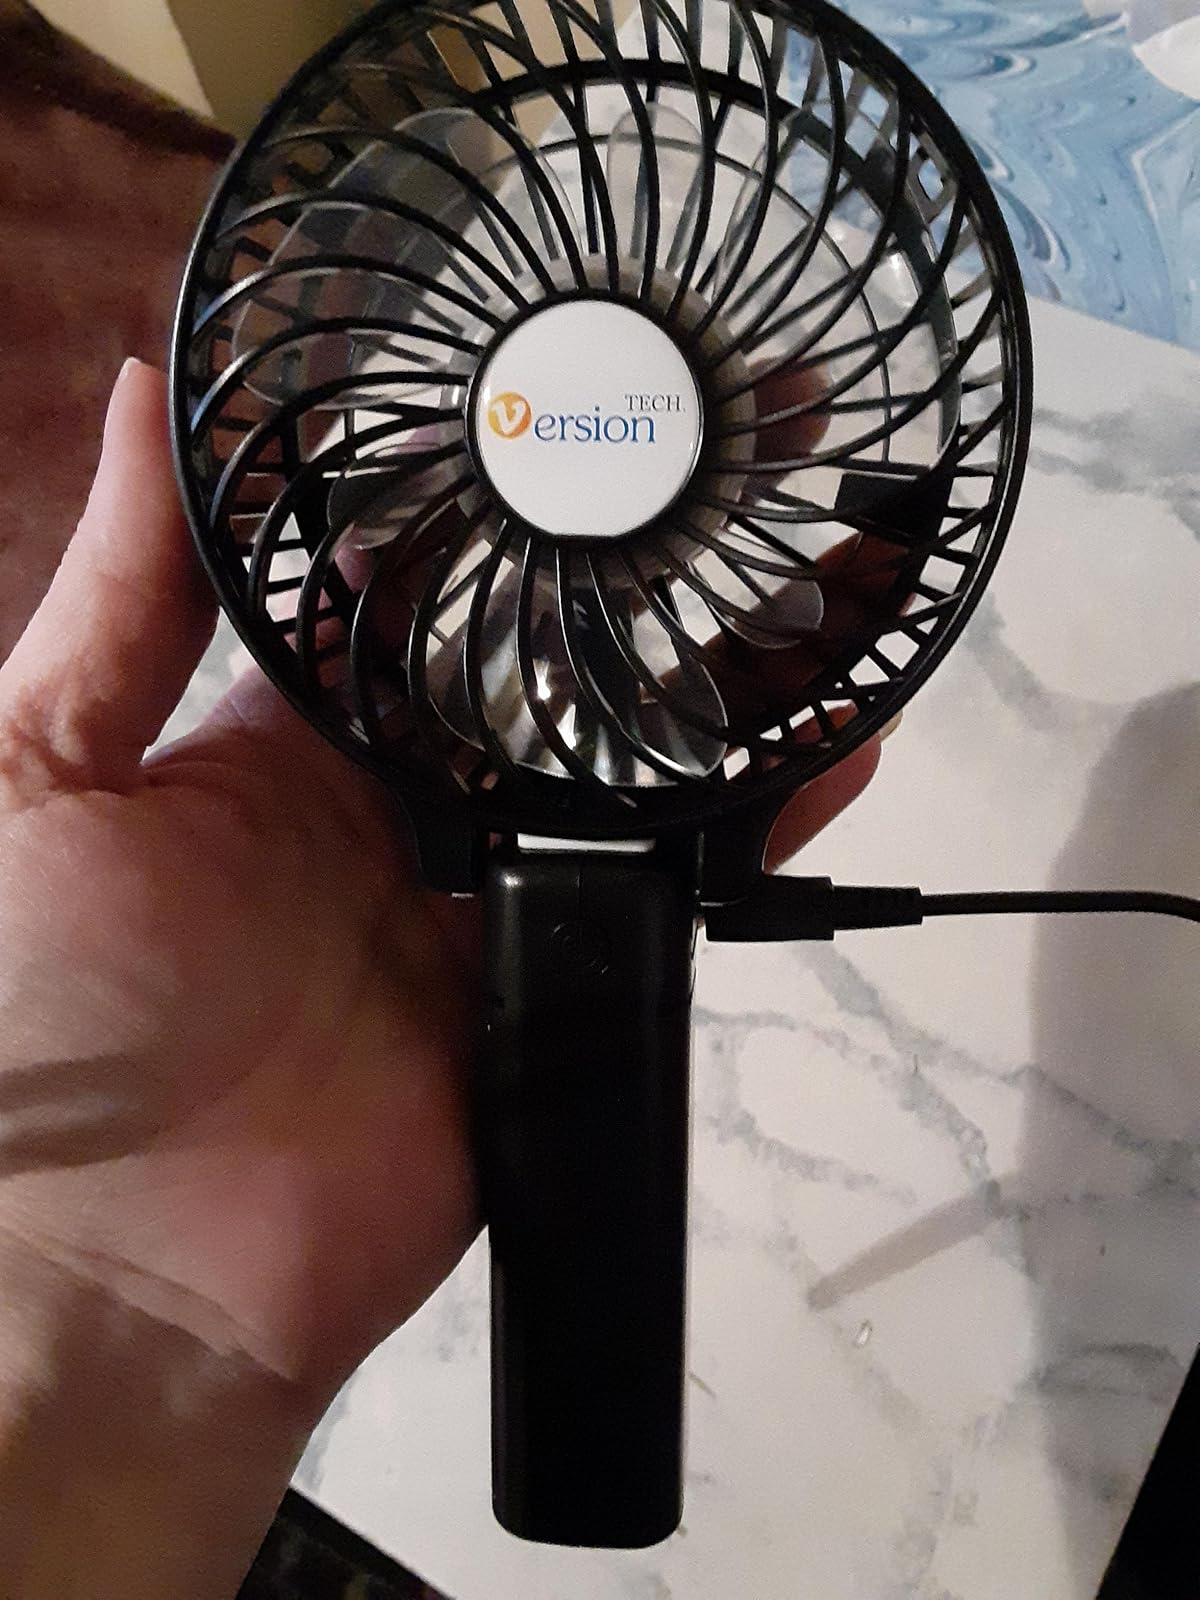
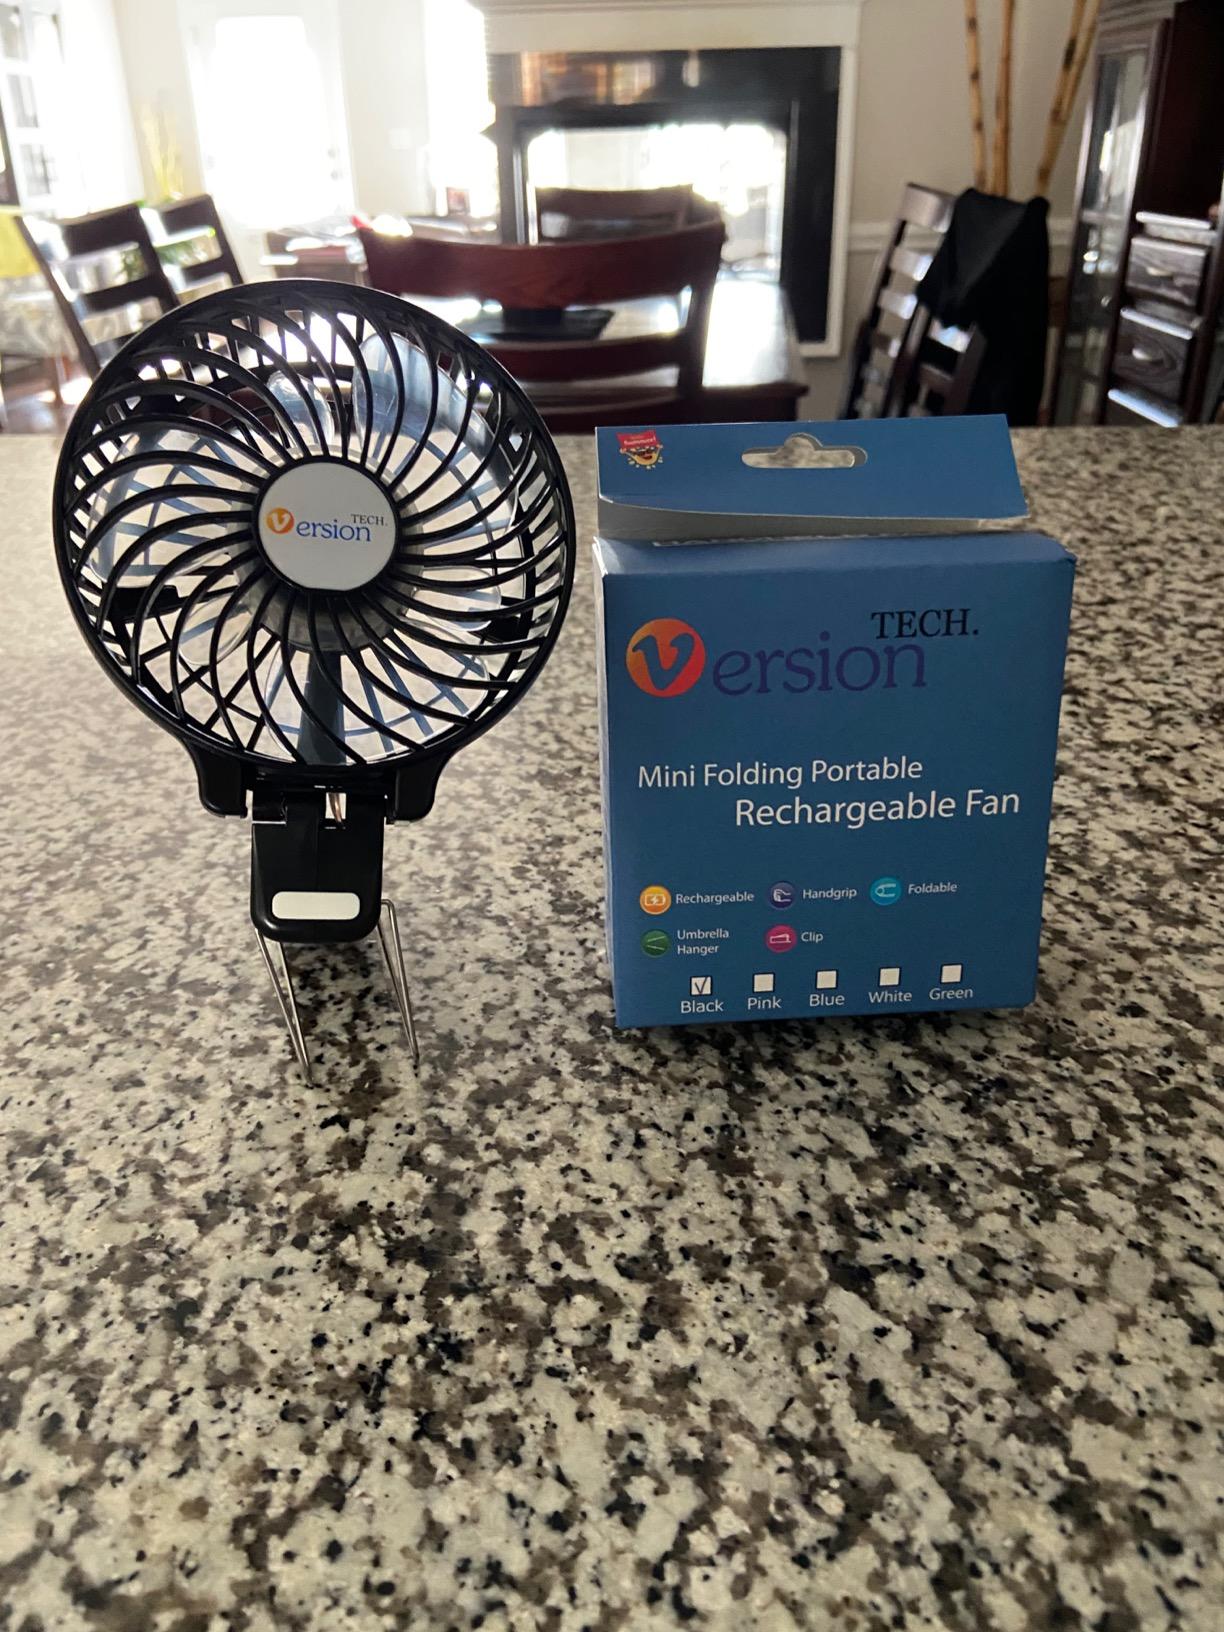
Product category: fan
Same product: yes